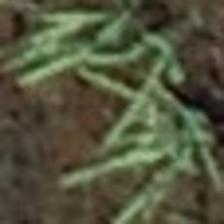
Label: clustered